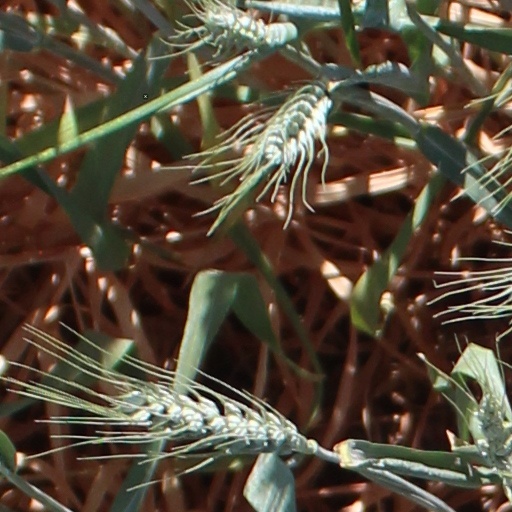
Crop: wheat